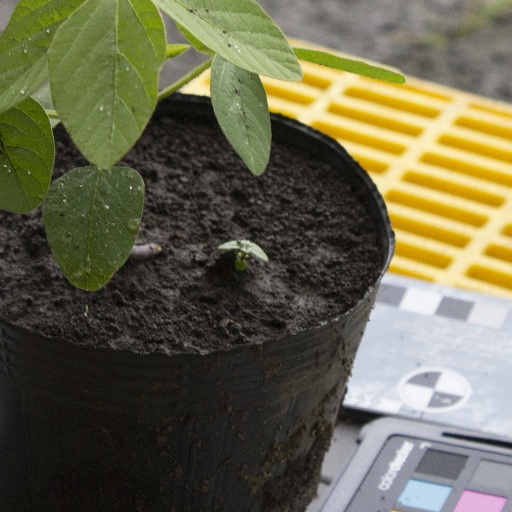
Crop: soybean